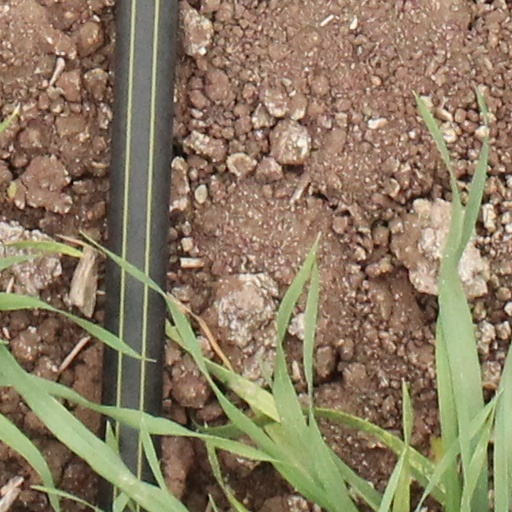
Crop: wheat